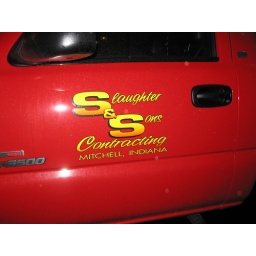
absolute glee from me when i spotted this truck in a hotel parking lot.